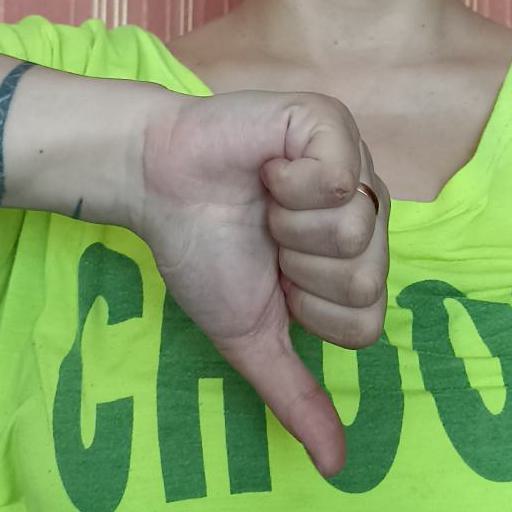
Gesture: dislike